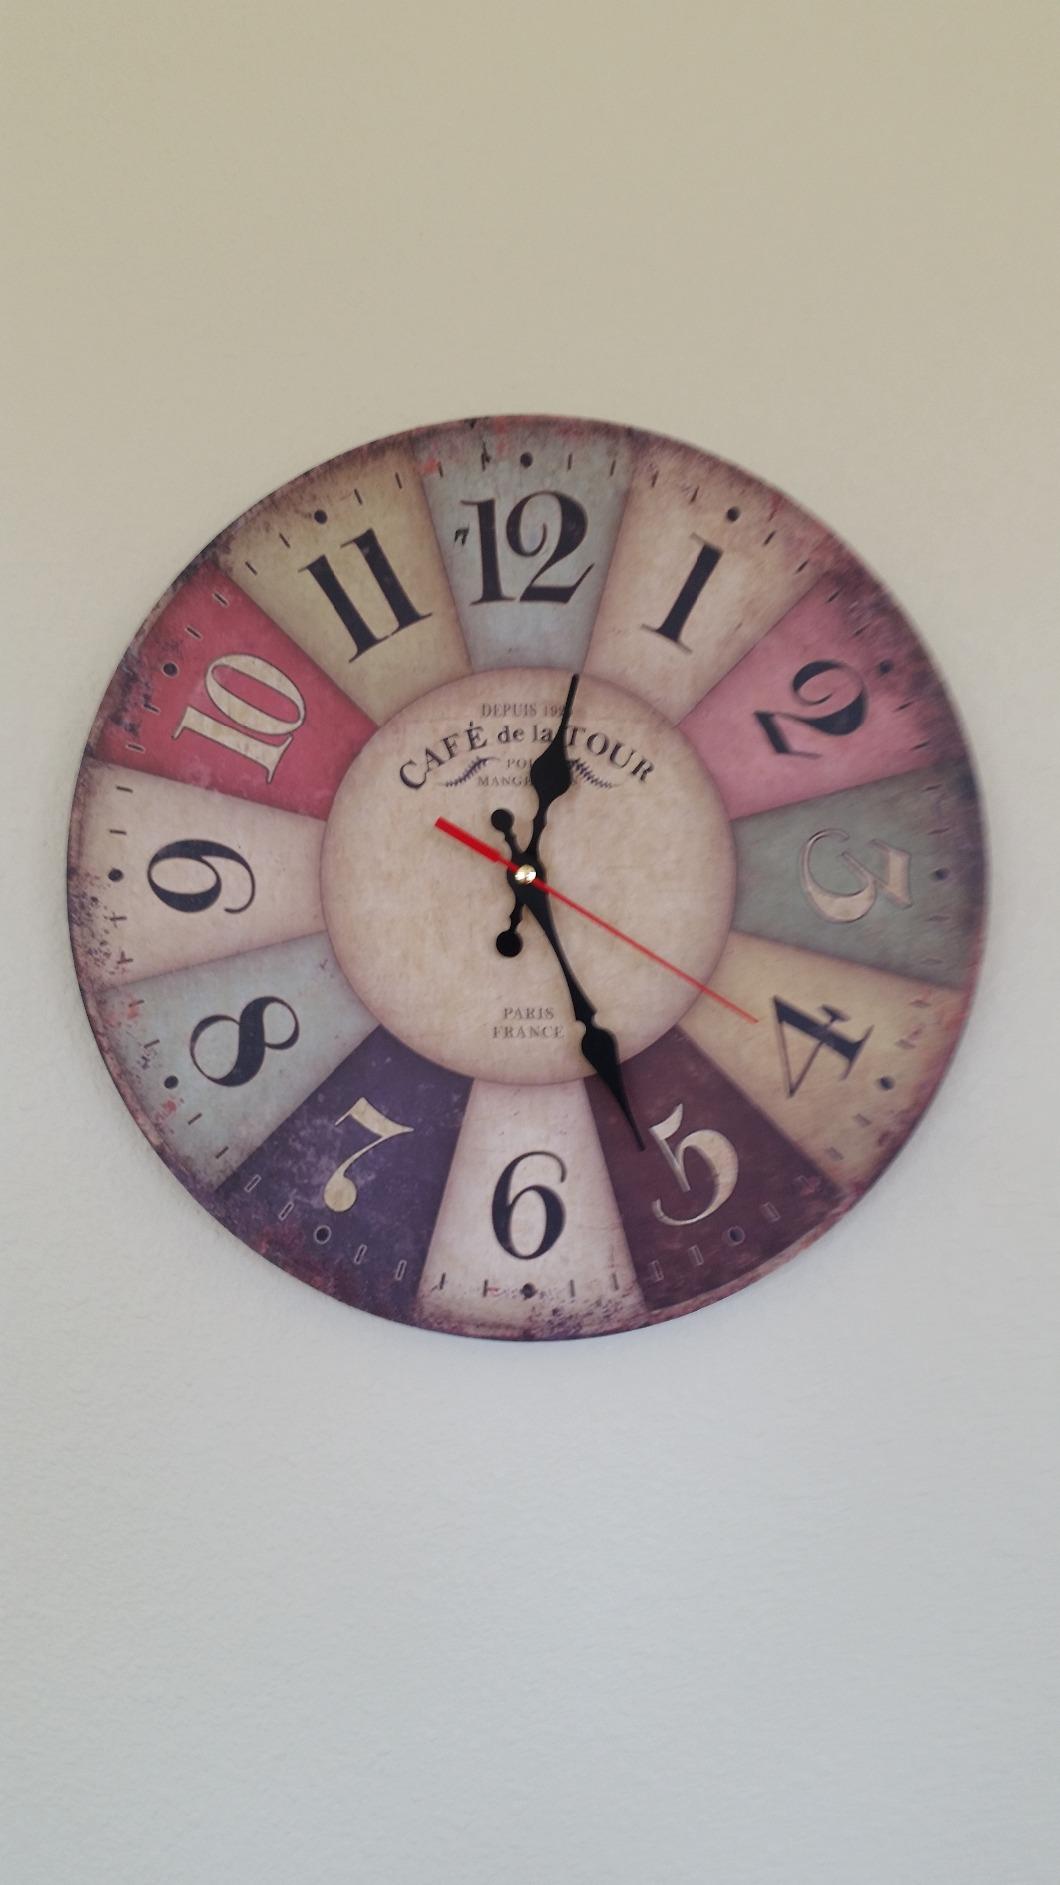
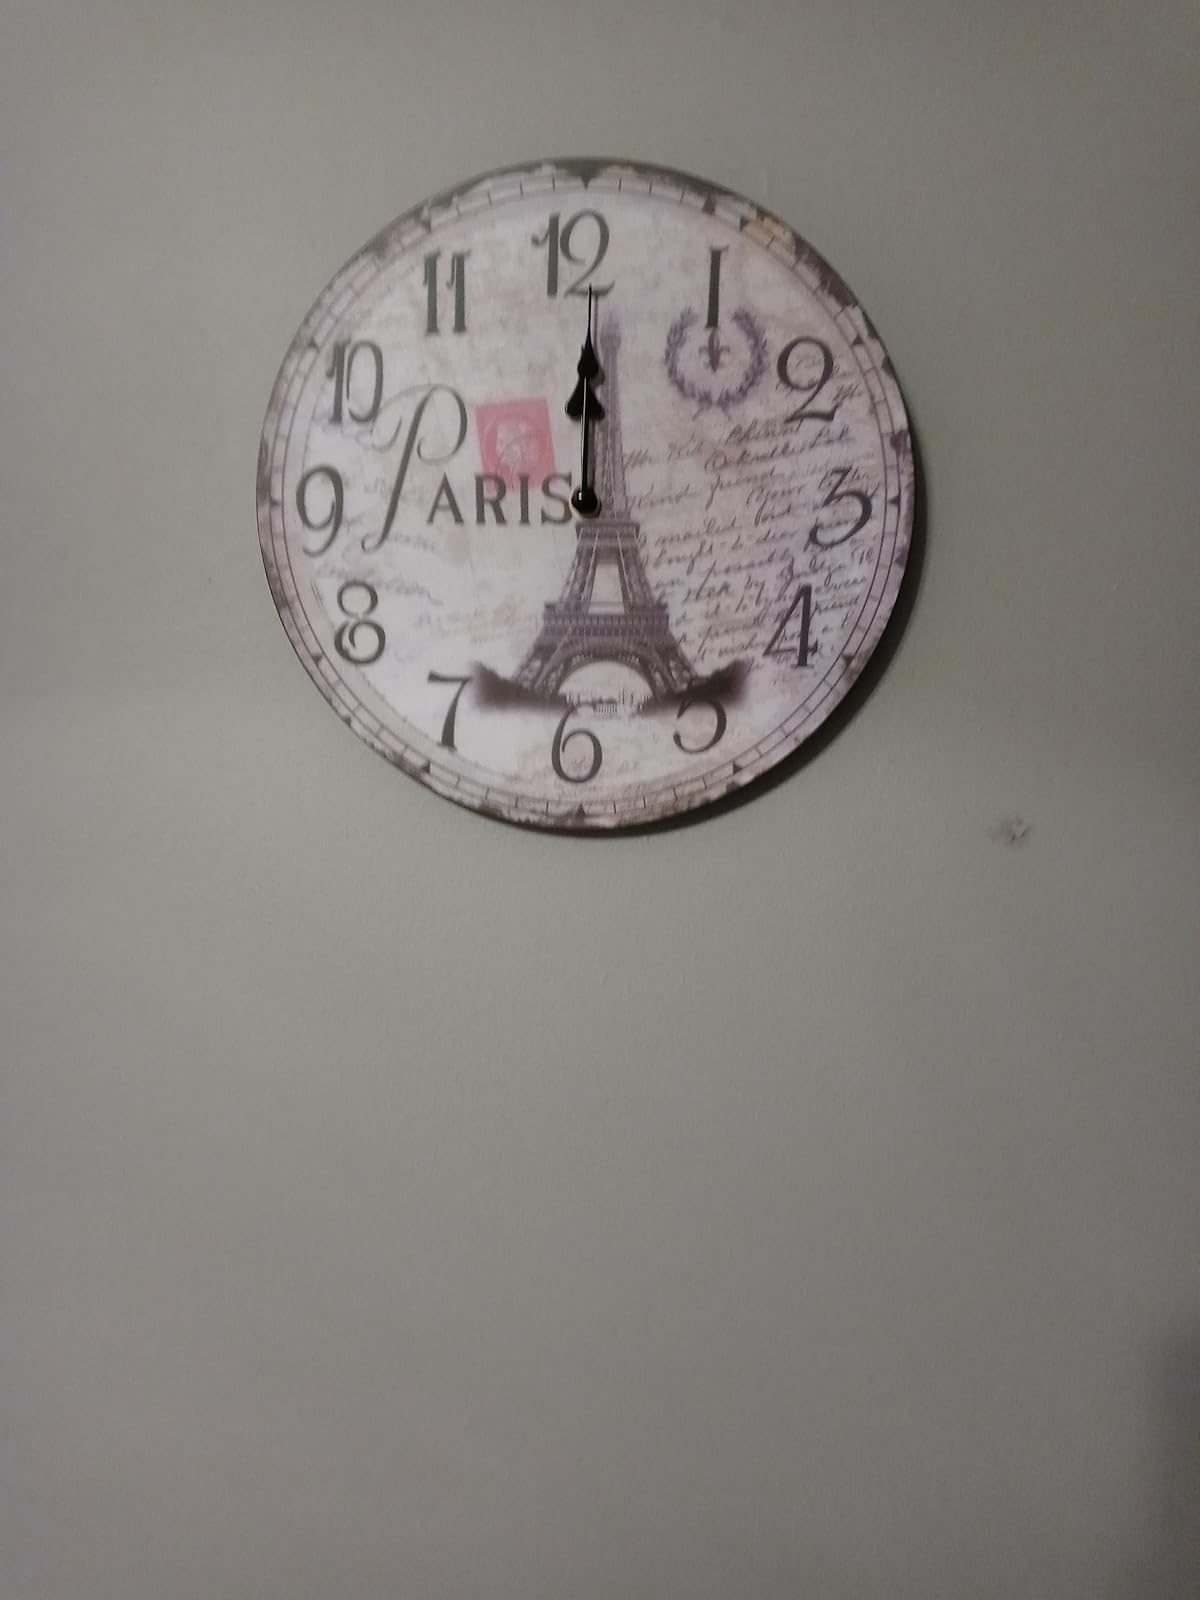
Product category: clock
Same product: no